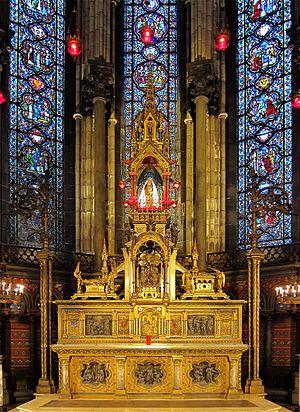
L'autel de la Sainte Chapelle dans la Cathédrale Notre-Dame-de-la-Treille de Lille.
Lille est une ville du nord de la France, préfecture du département du Nord et chef-lieu de la région Hauts-de-France.
La cathédrale Notre-Dame-de-la-Treille est la cathédrale de Lille, dans le département français du Nord en région Hauts-de-France.